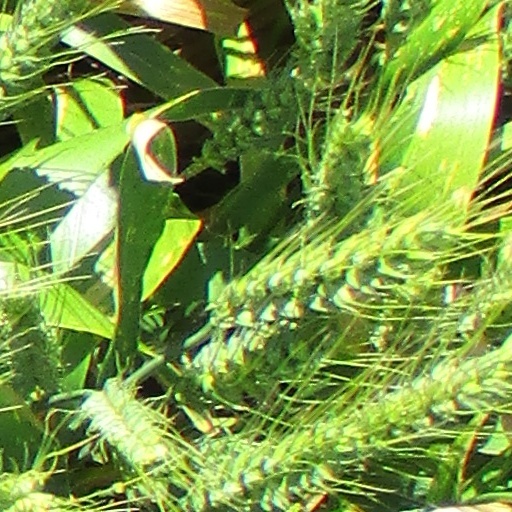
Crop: wheat